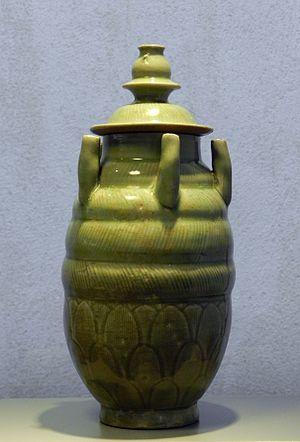
Grès porcelaineux à dècor incisé glaçure verte Chine (Fours de Yue, Zhejiang), Song du Nord (960-1126) This is a file created at the museum: Musée royal de Mariemont in Morlanwelz
La céramique chinoise, principalement connue pour la porcelaine que les Chinois ont inventée, est riche d'une longue tradition d'innovations techniques et stylistiques.